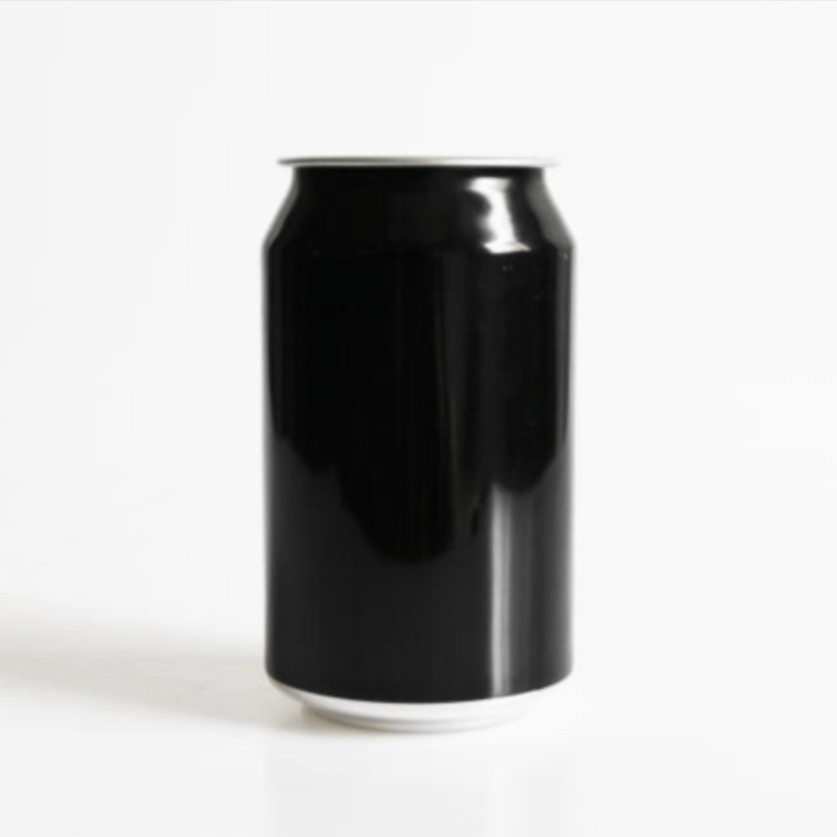
Label: metal